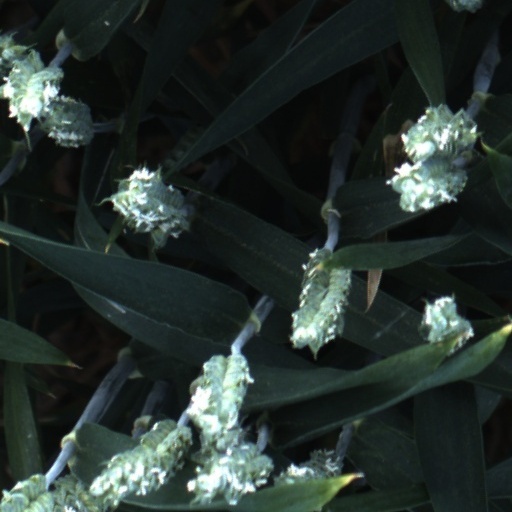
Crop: wheat